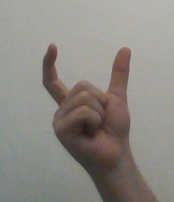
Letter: nun